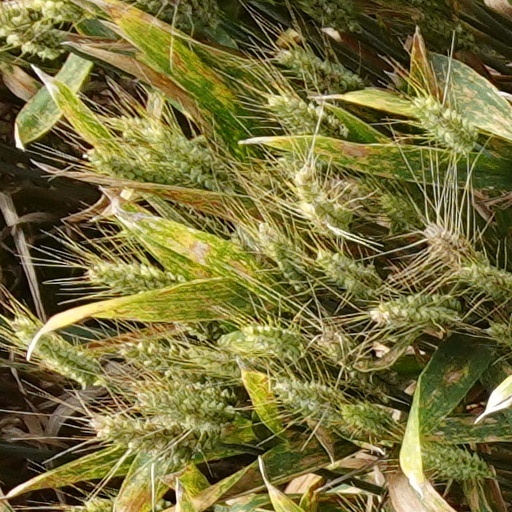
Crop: wheat